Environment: real
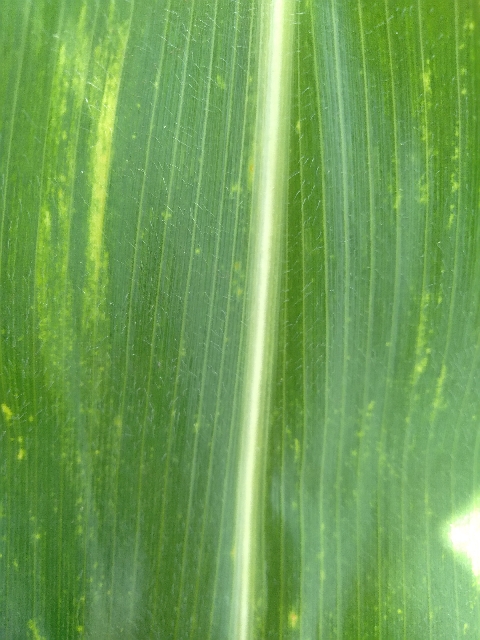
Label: lethal_necrosis